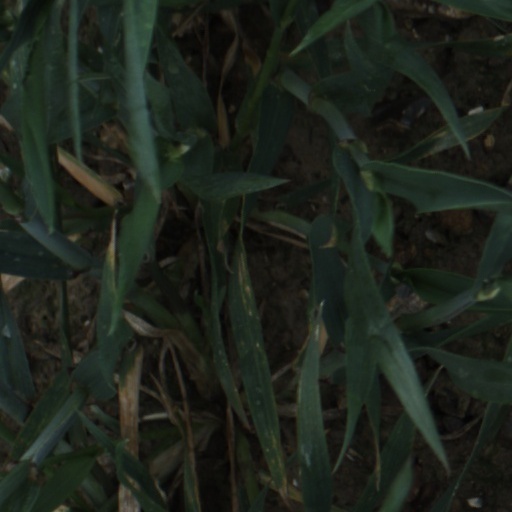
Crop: wheat